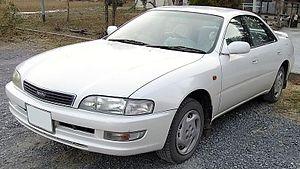
Toyota Corona est une gamme de berlines du constructeur automobile Toyota.